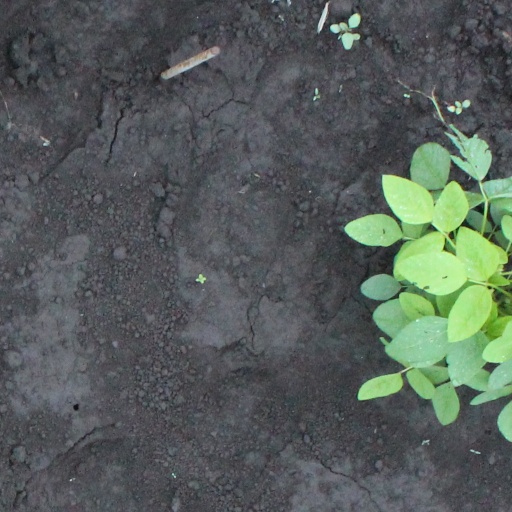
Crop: soybean